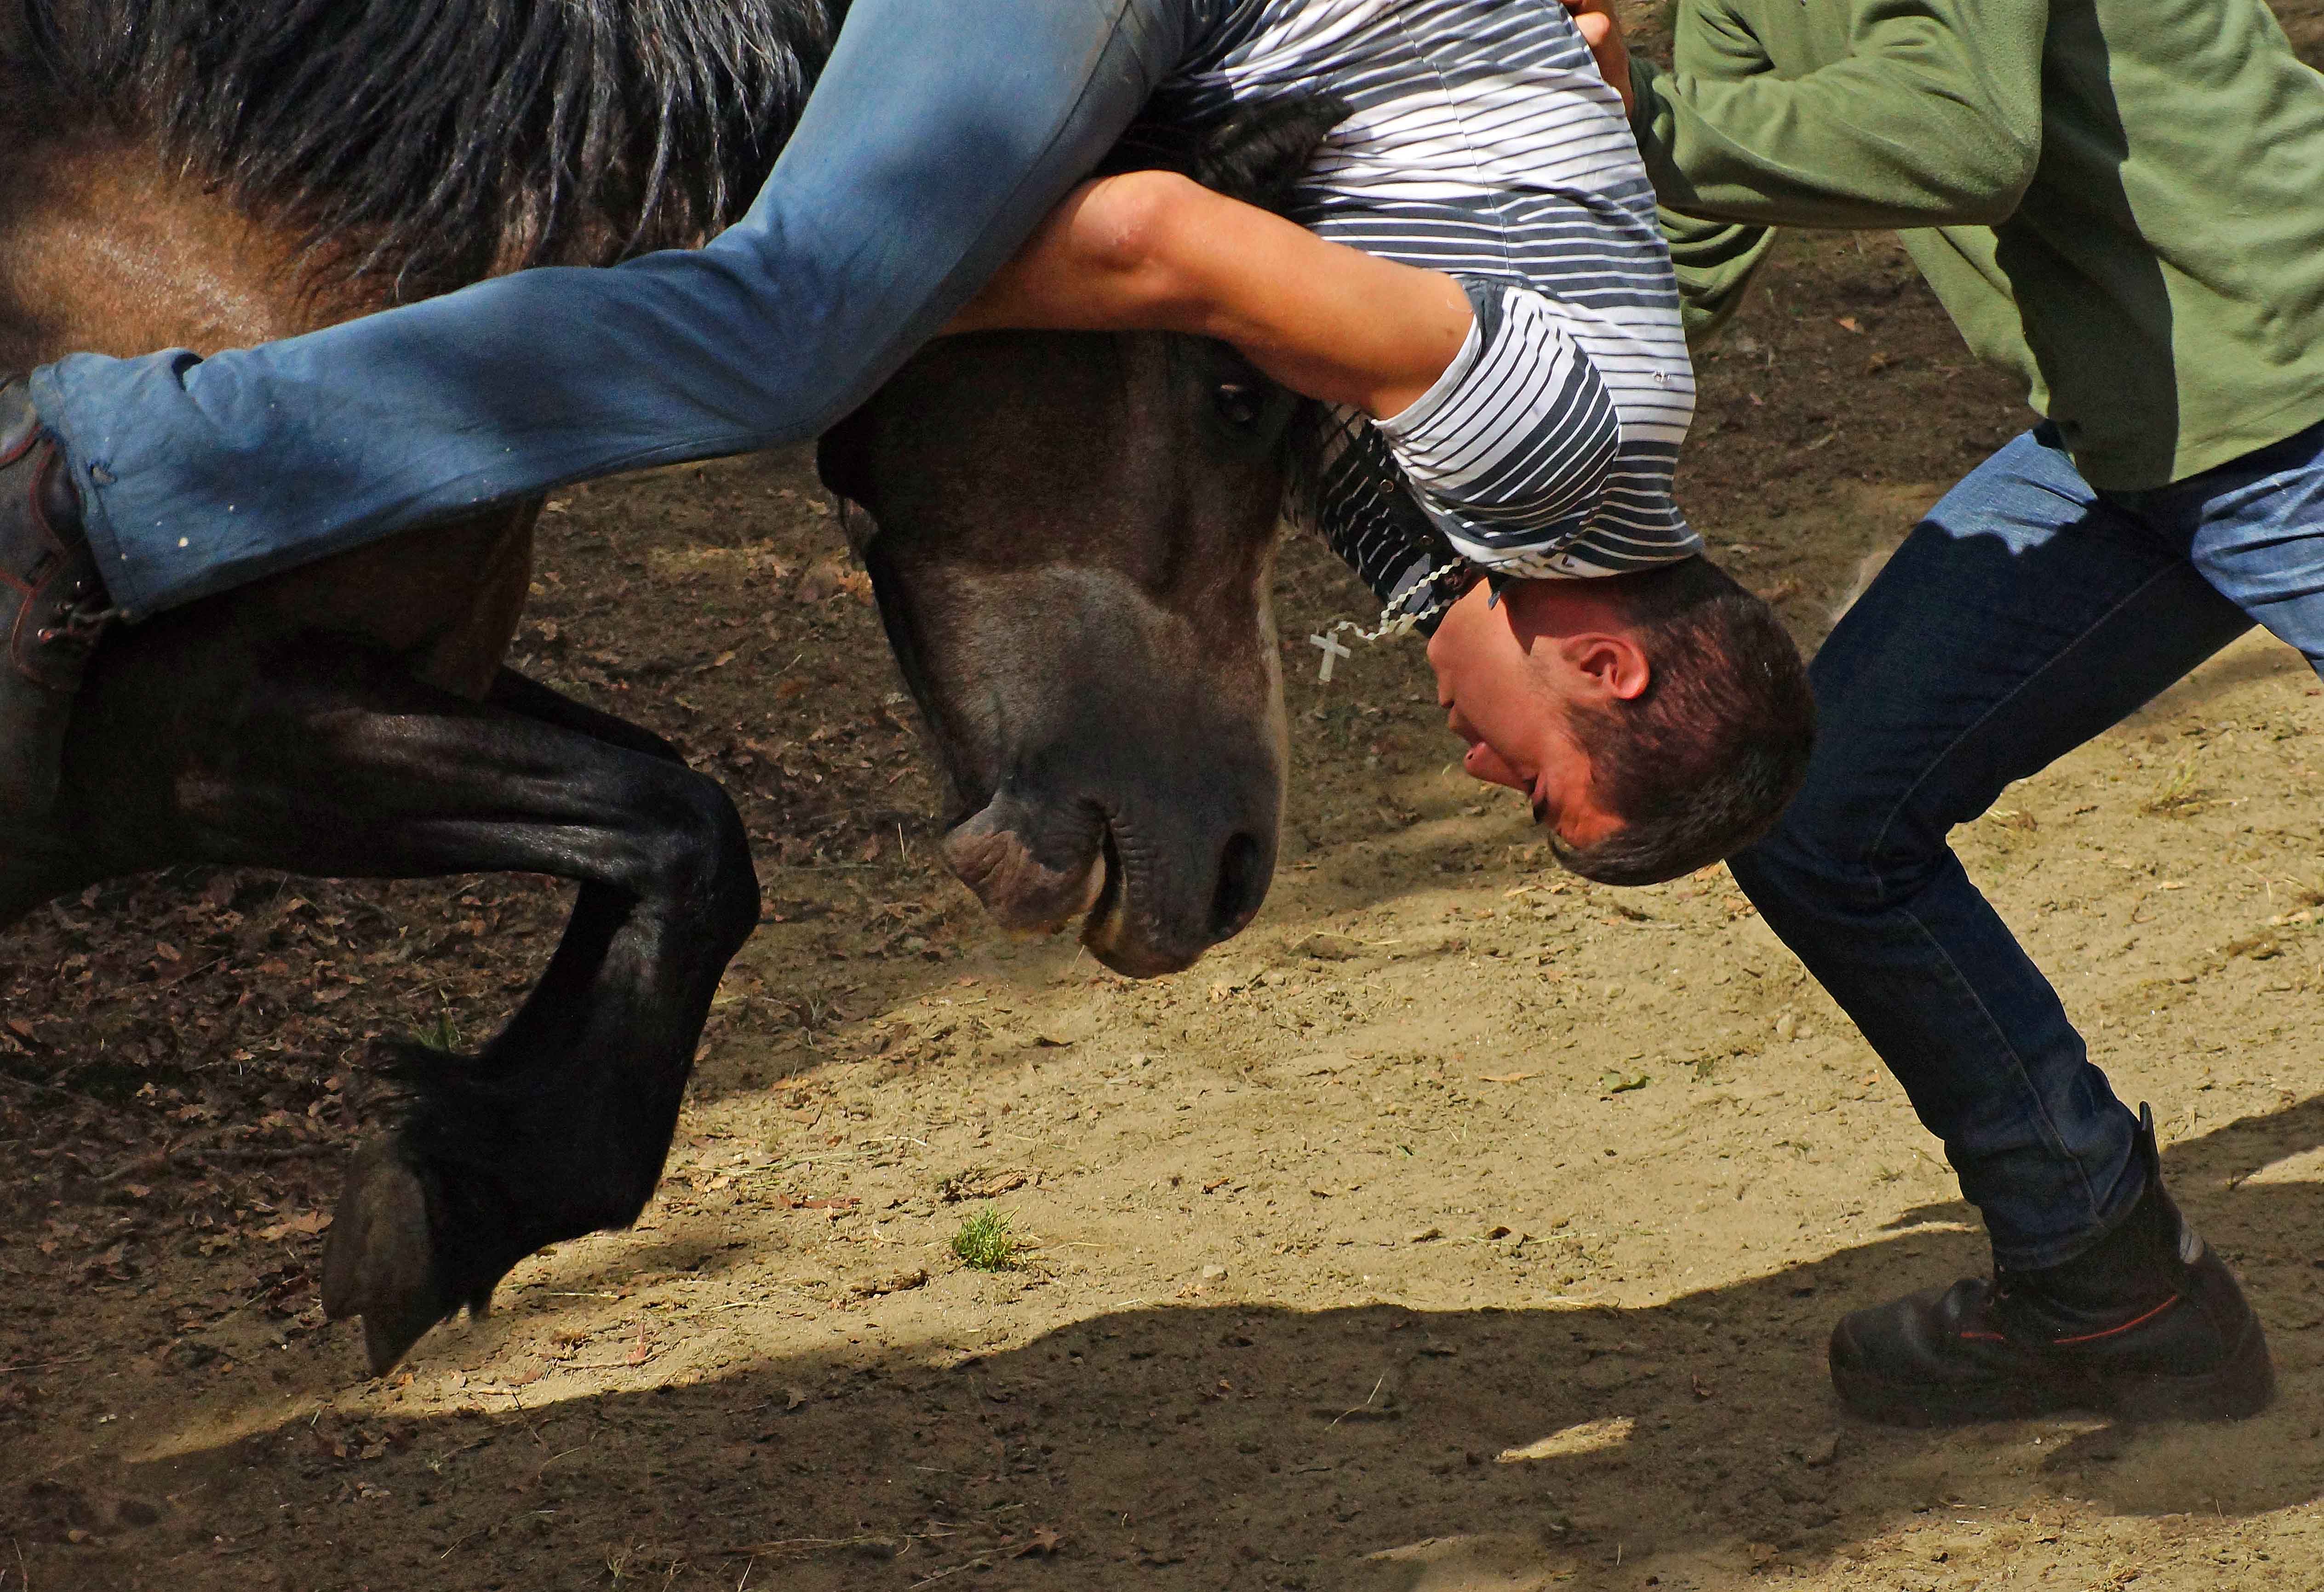
photo, horse, spain, animals, espaa, galicia, pontevedra, caballos, romera, a77, g, ggl1, gaby1, xovesphoto, animales, varios, some, gabrielcorua, xelodegalicia, sonya77v, cotobade, sonyslta77v, tamrom55200, rapadasbestas, cuspedrios, horse like mammal